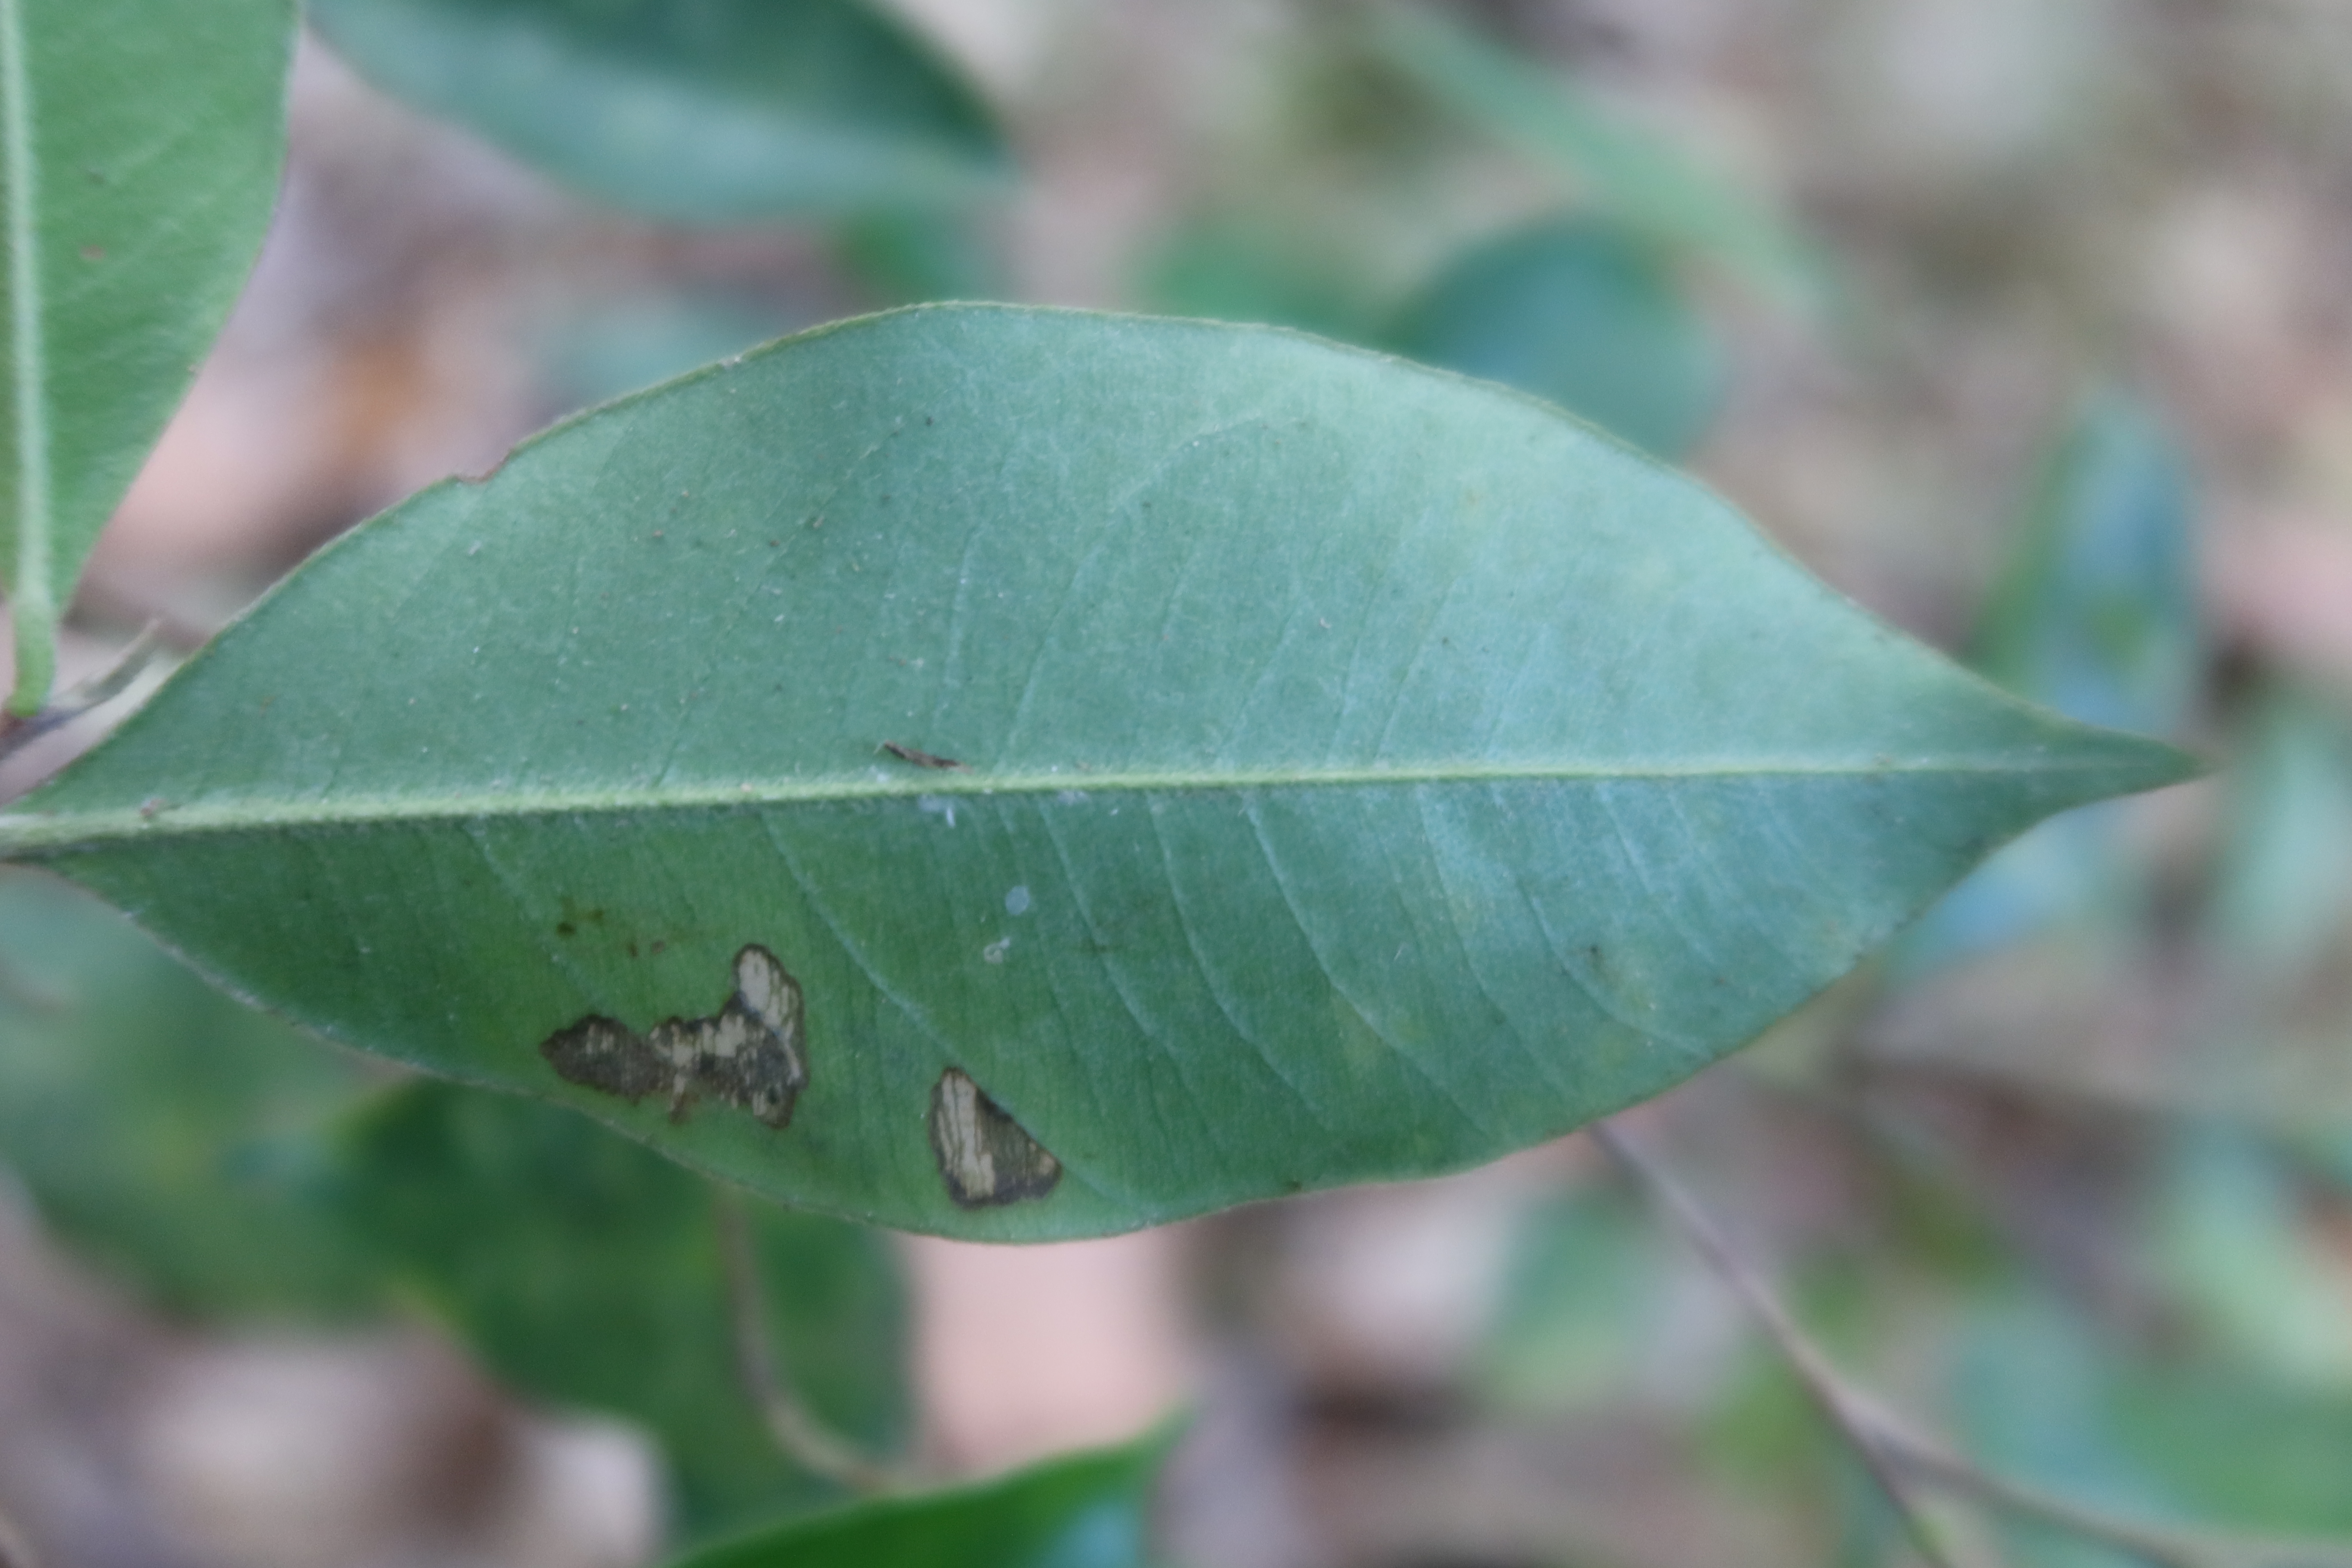
Label: Translucent lesion